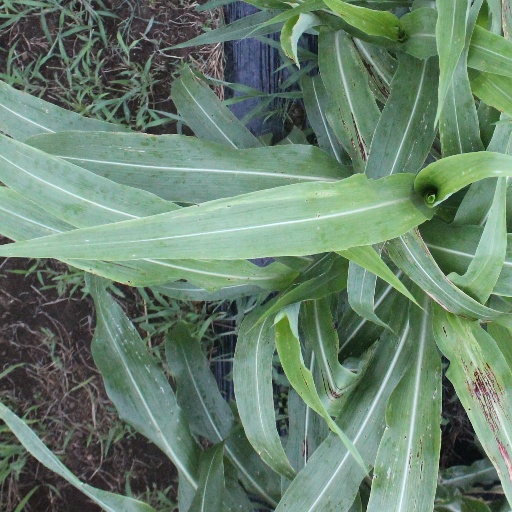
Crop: sorghum